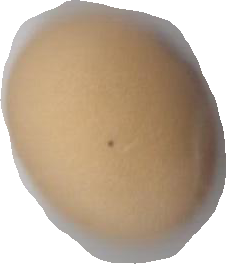
Variety: Anjasmoro